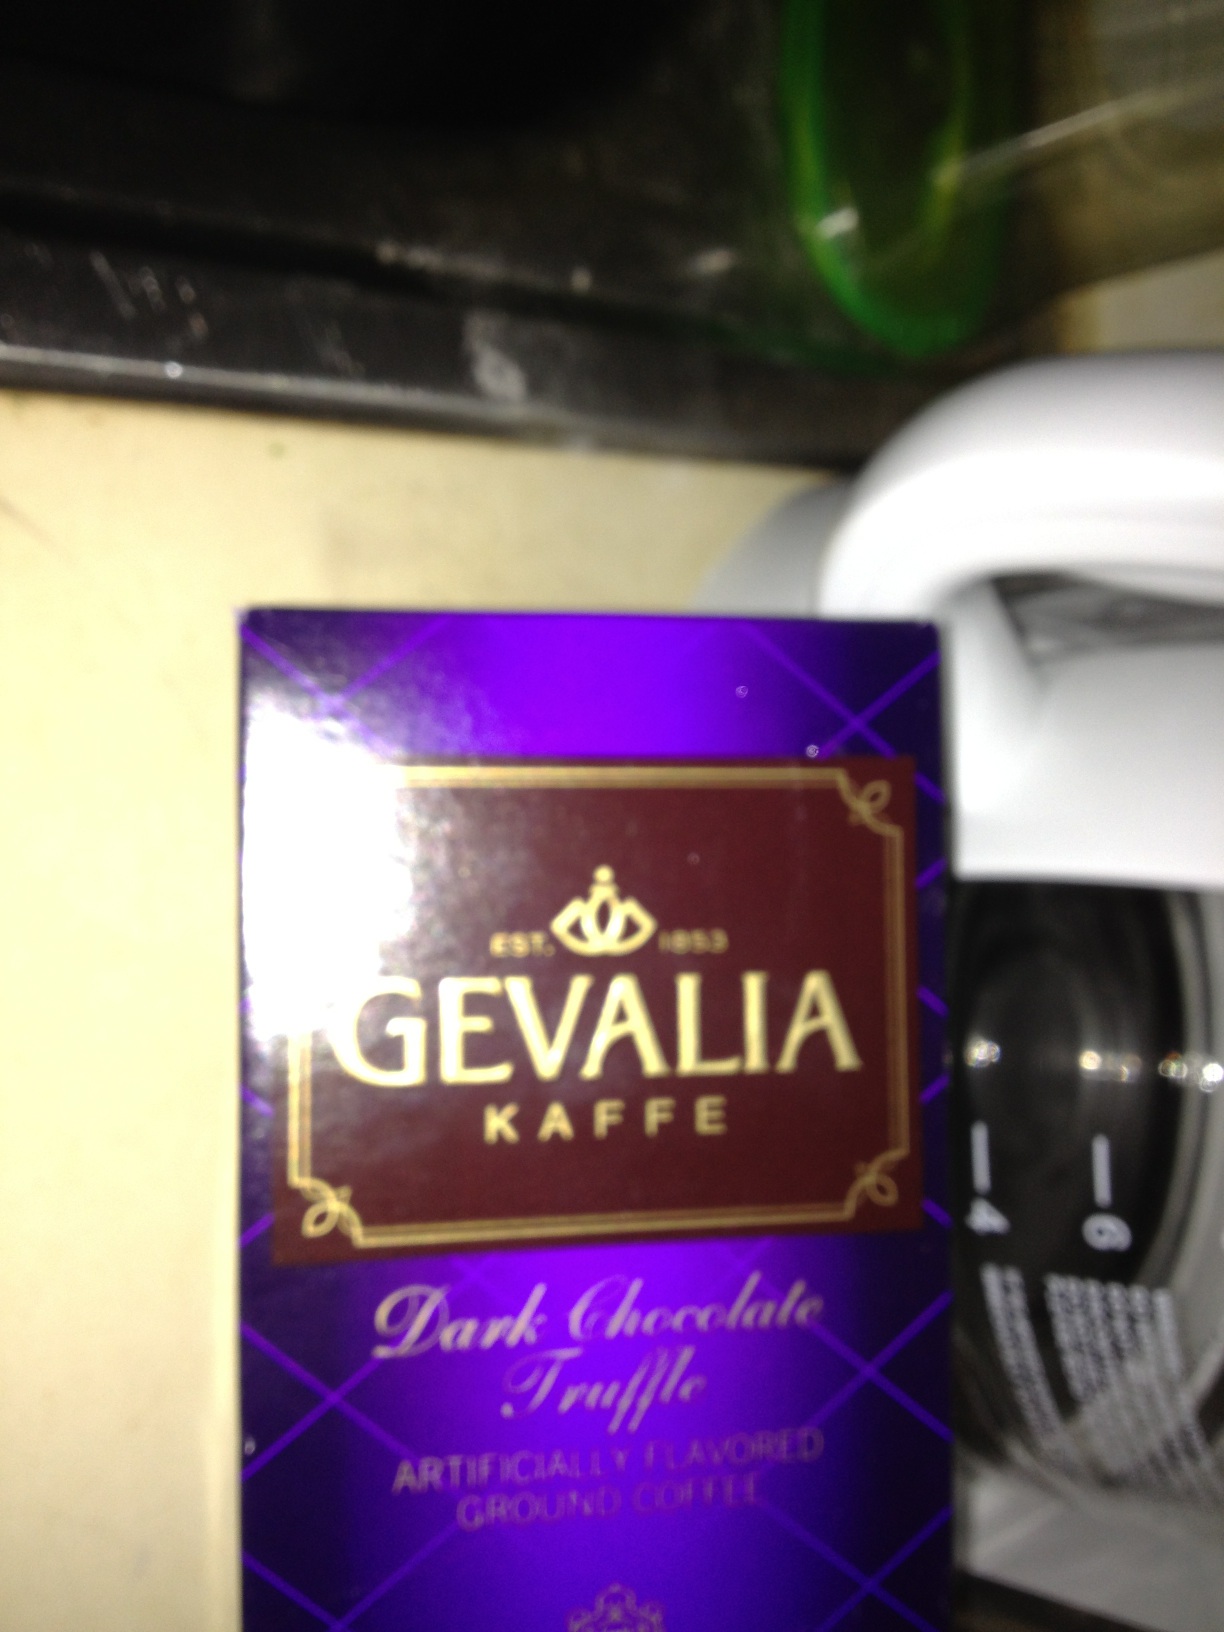Question: Can you please tell me what flavor of coffee this is?  And if the camera is too close let me know.
Answer: dark chocolate truffle